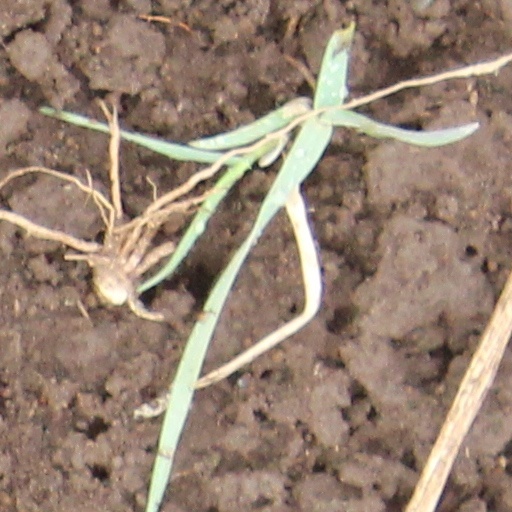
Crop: wheat